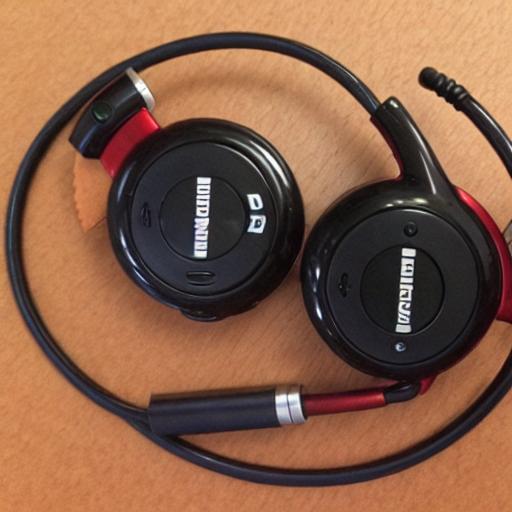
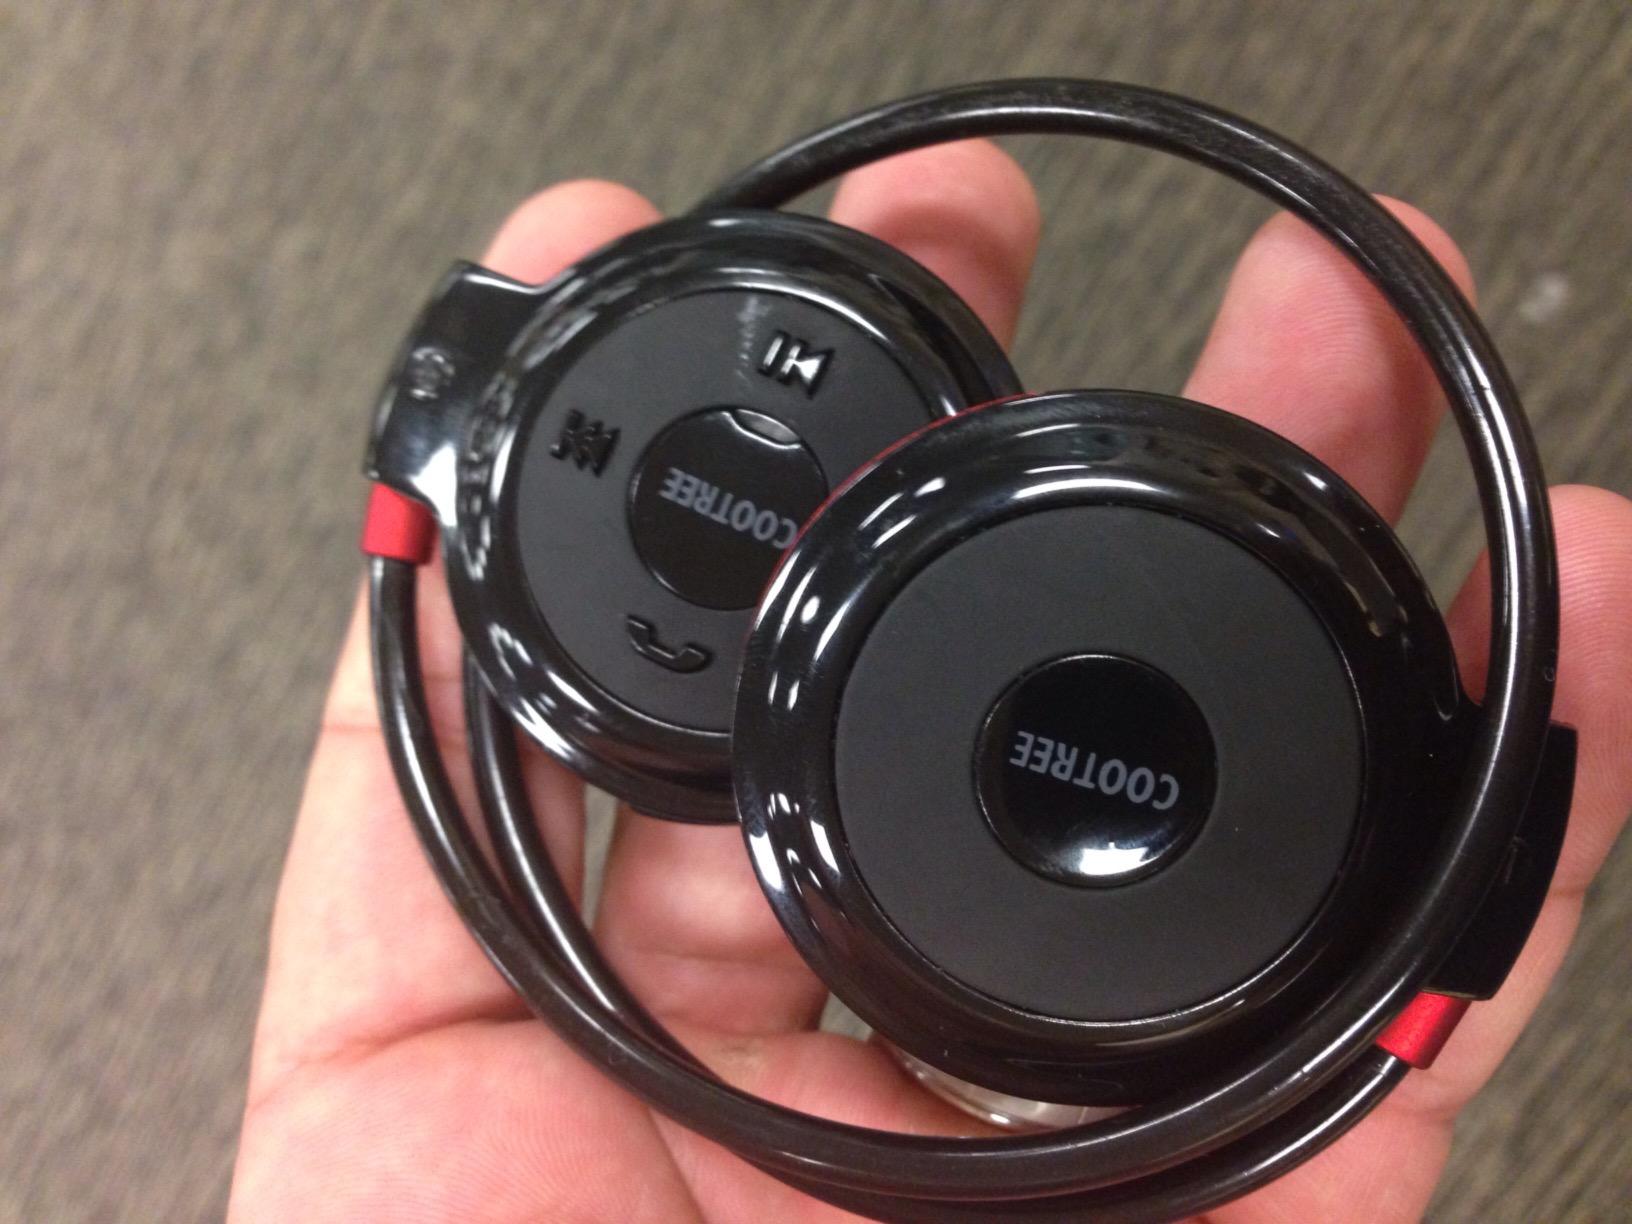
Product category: headphones
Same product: no